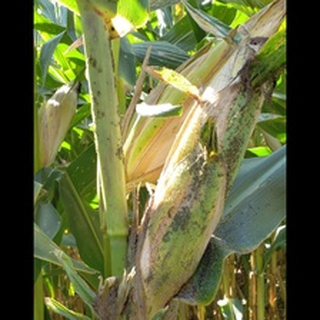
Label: wheat_aphid